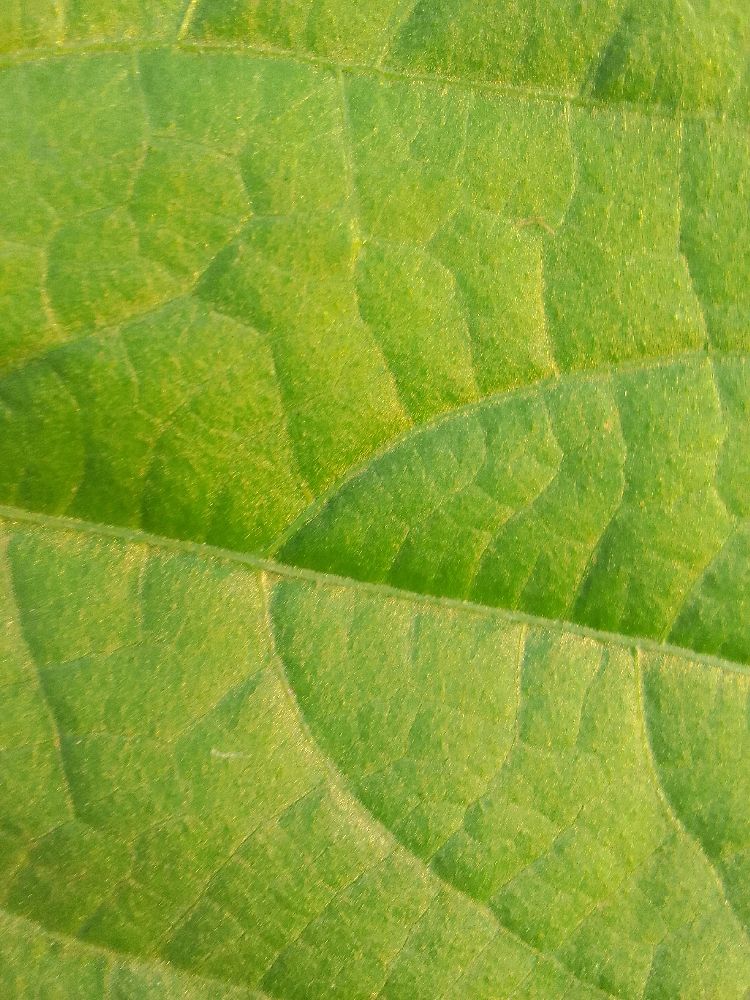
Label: healthy